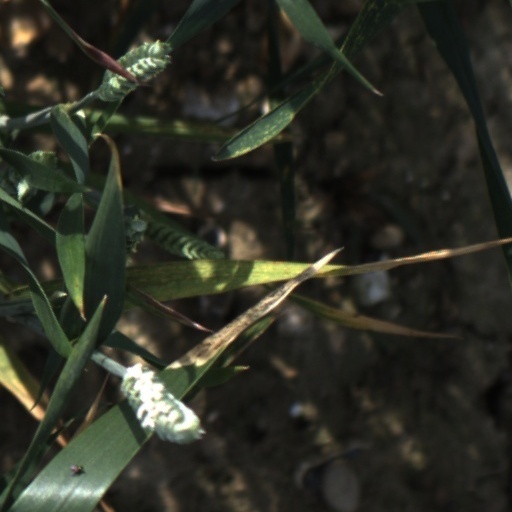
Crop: wheat